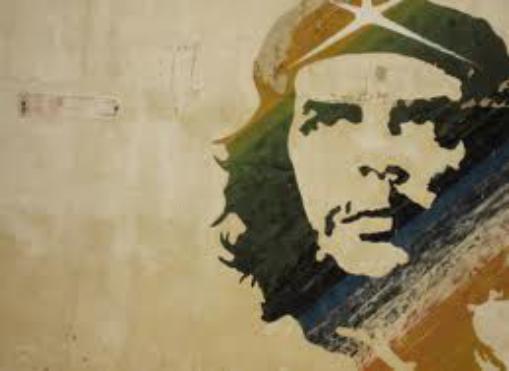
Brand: Che
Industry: Others